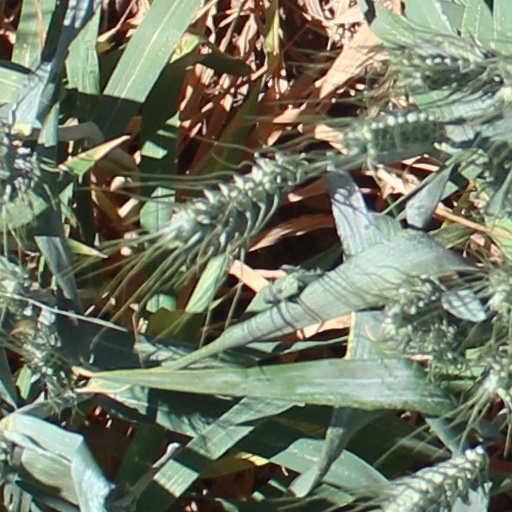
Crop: wheat